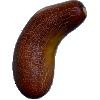
Label: Cucumber Ripe 1